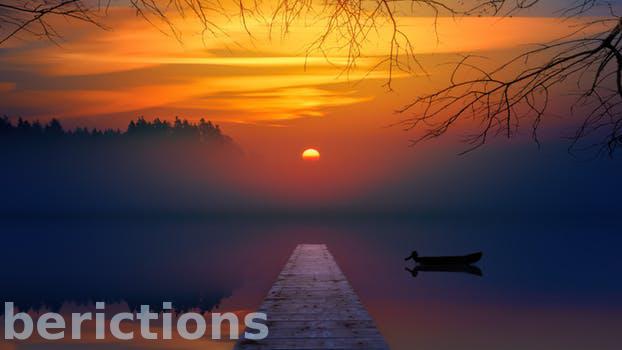
Label: Watermark